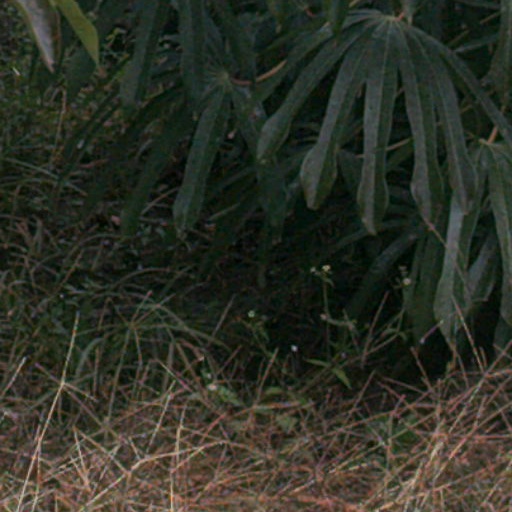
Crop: cassava